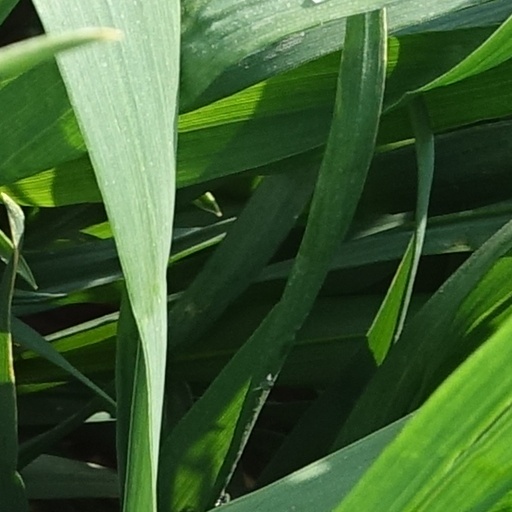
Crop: wheat